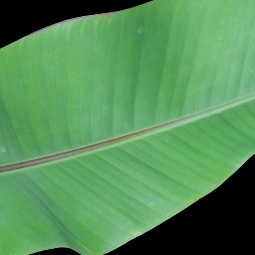
Label: Healthy